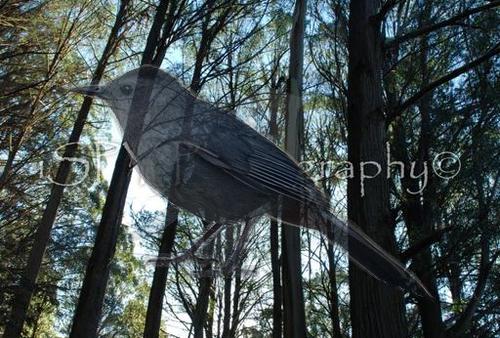
Bird species: Gray_Catbird
Bird type: landbird
Background: land